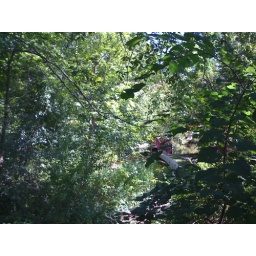
red bridge in another green world